Concordia College (Moorhead, Minnesota)

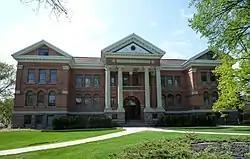
Old Main, constructed in 1906, is listed on the National Register of Historic Places.

Concordia College was dedicated as a private academy on October 31, 1891, by a group of approximately one dozen Norwegian pastors and laymen who had recently settled in the Red River Valley. The school was founded on the property of the former Episcopalian Bishop Whipple School, which had closed in 1887. English professor Ingebrikt Grose of St. Olaf College was asked to preside over the academy, which at that time offered mixed-sex education in English literature, natural sciences, mathematics, piano, and organ. The school opened with three faculty and twelve students.